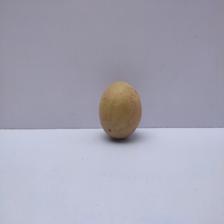
Size: Medium